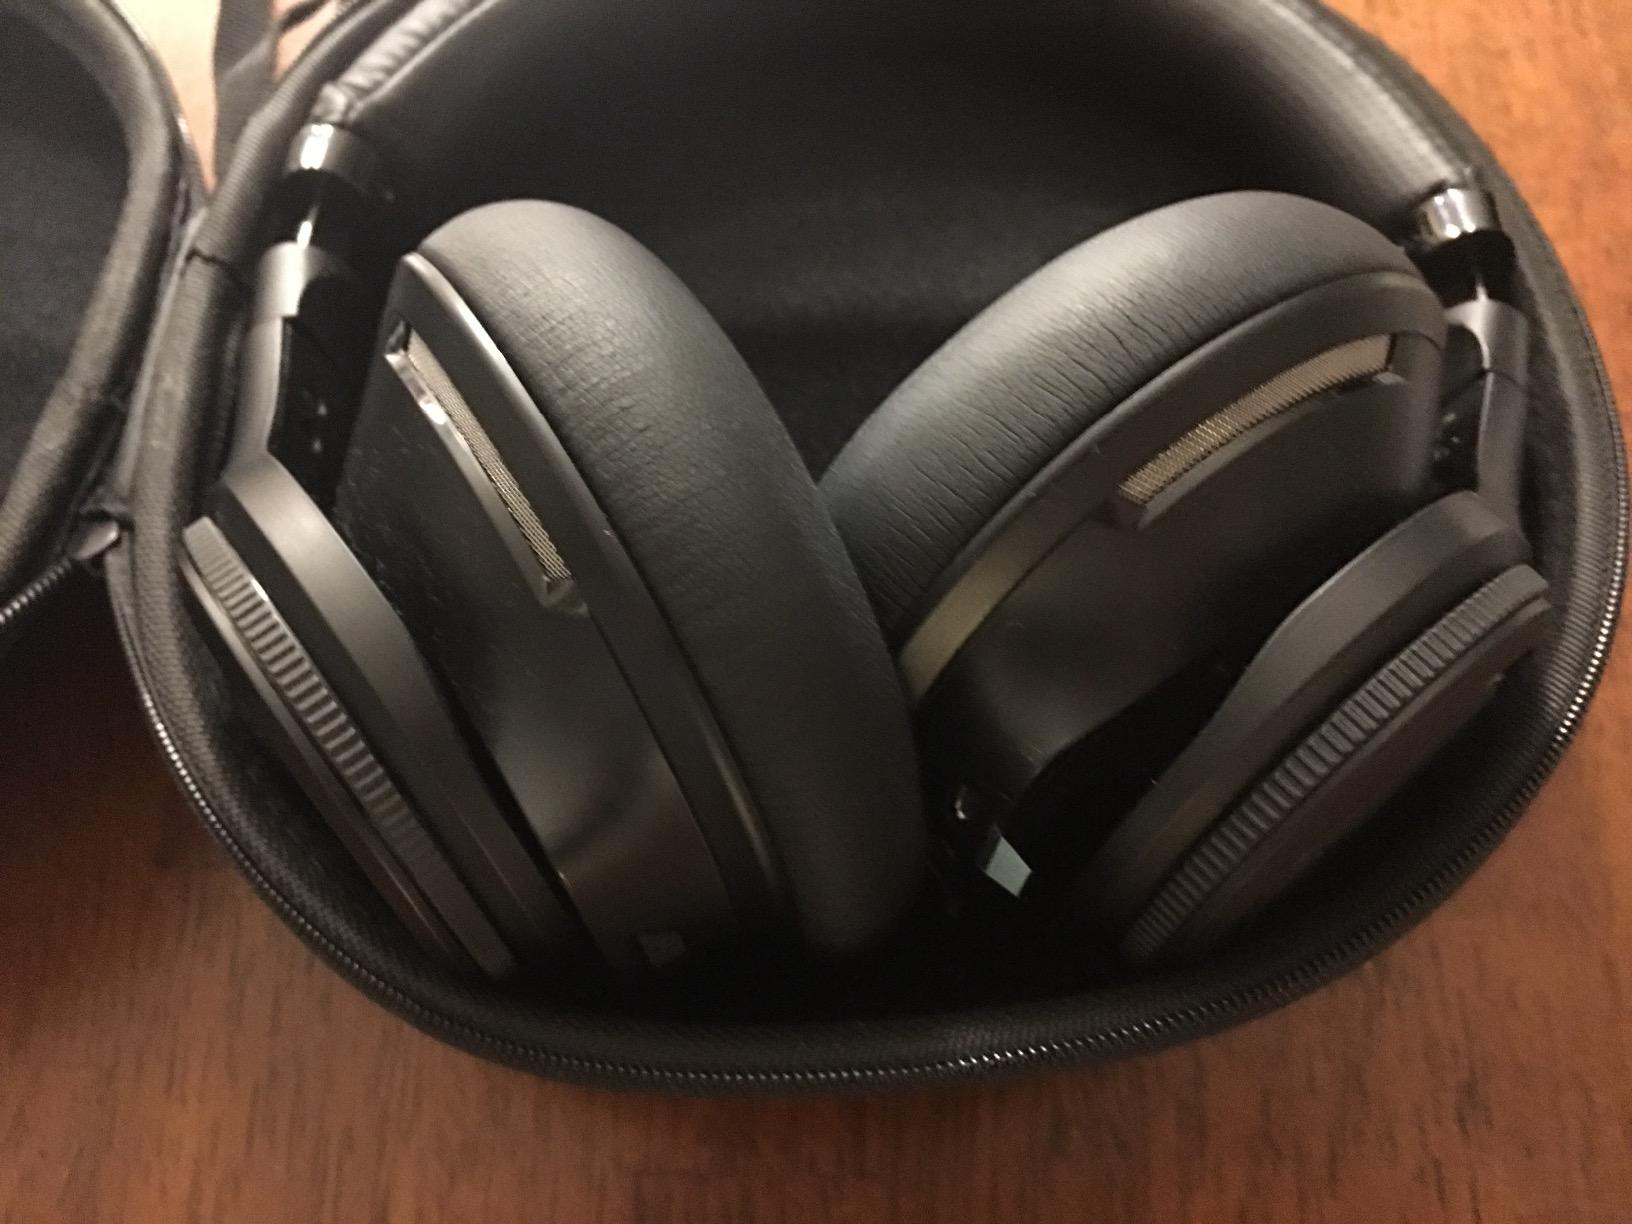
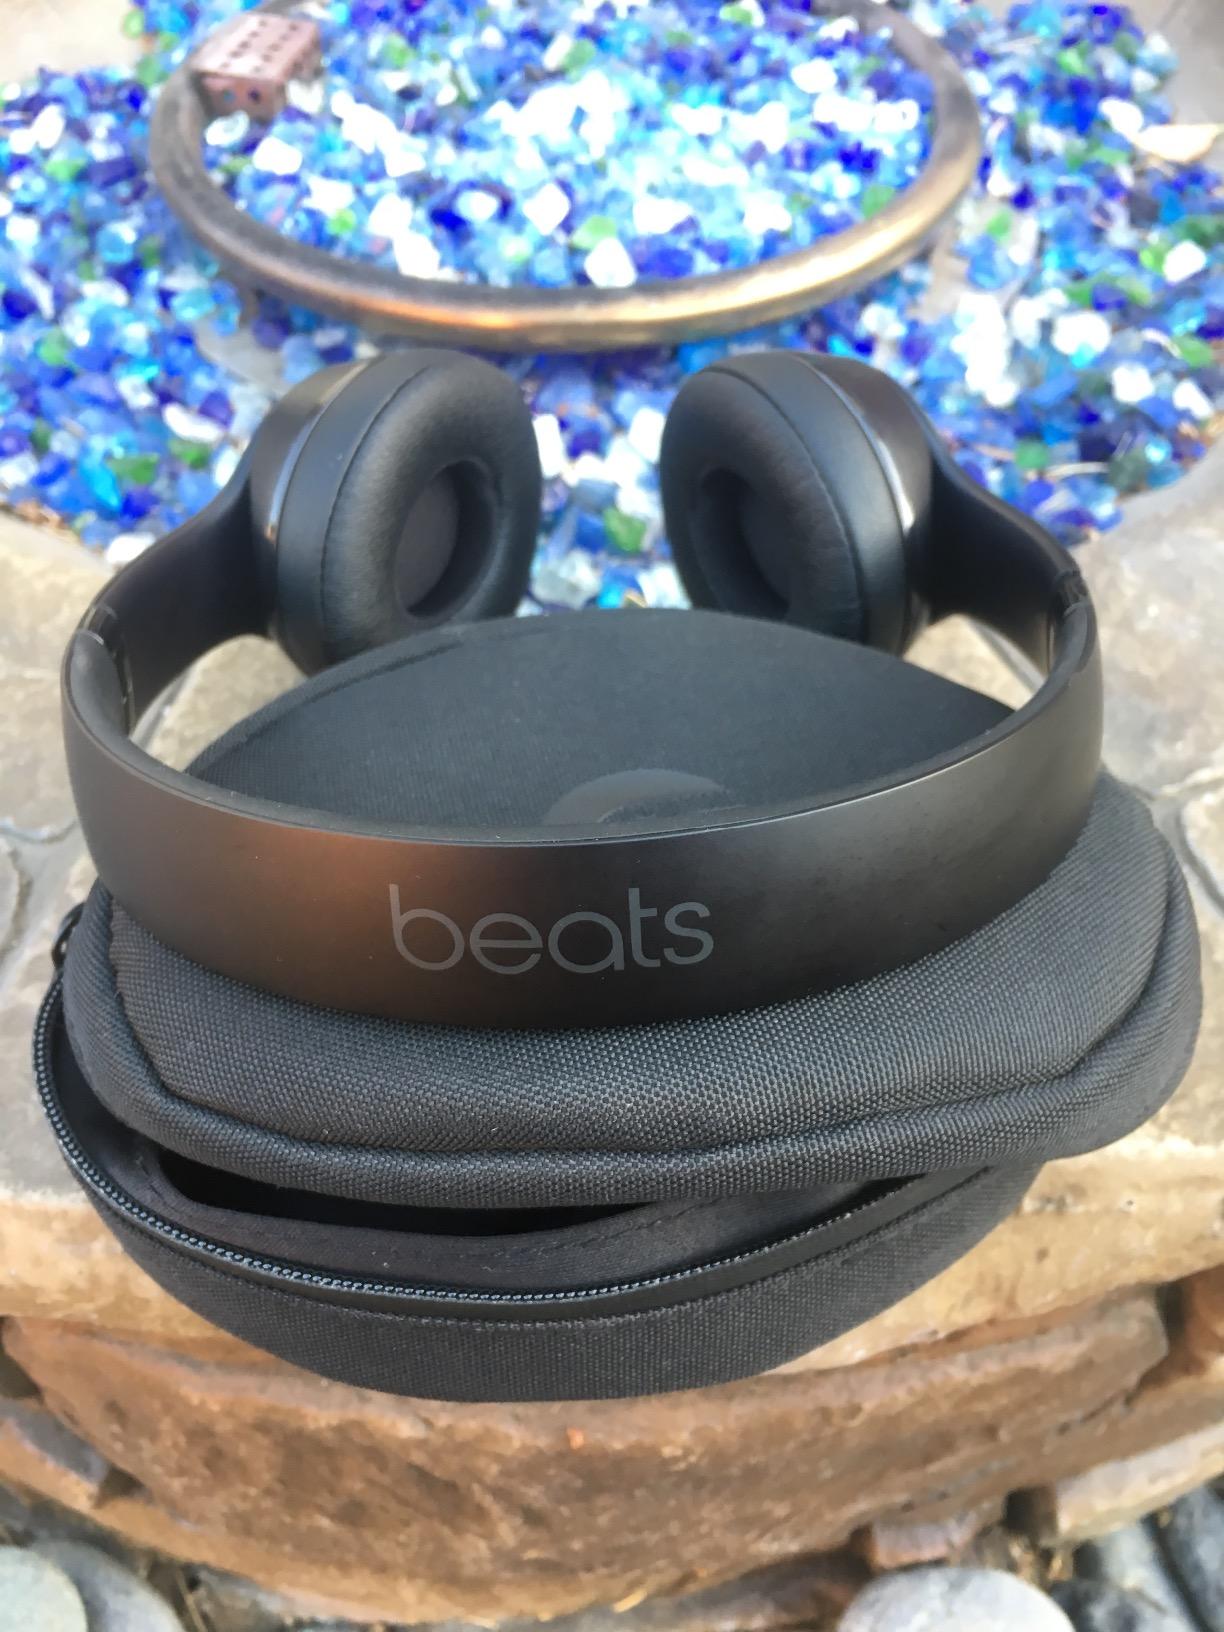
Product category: headphones
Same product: no